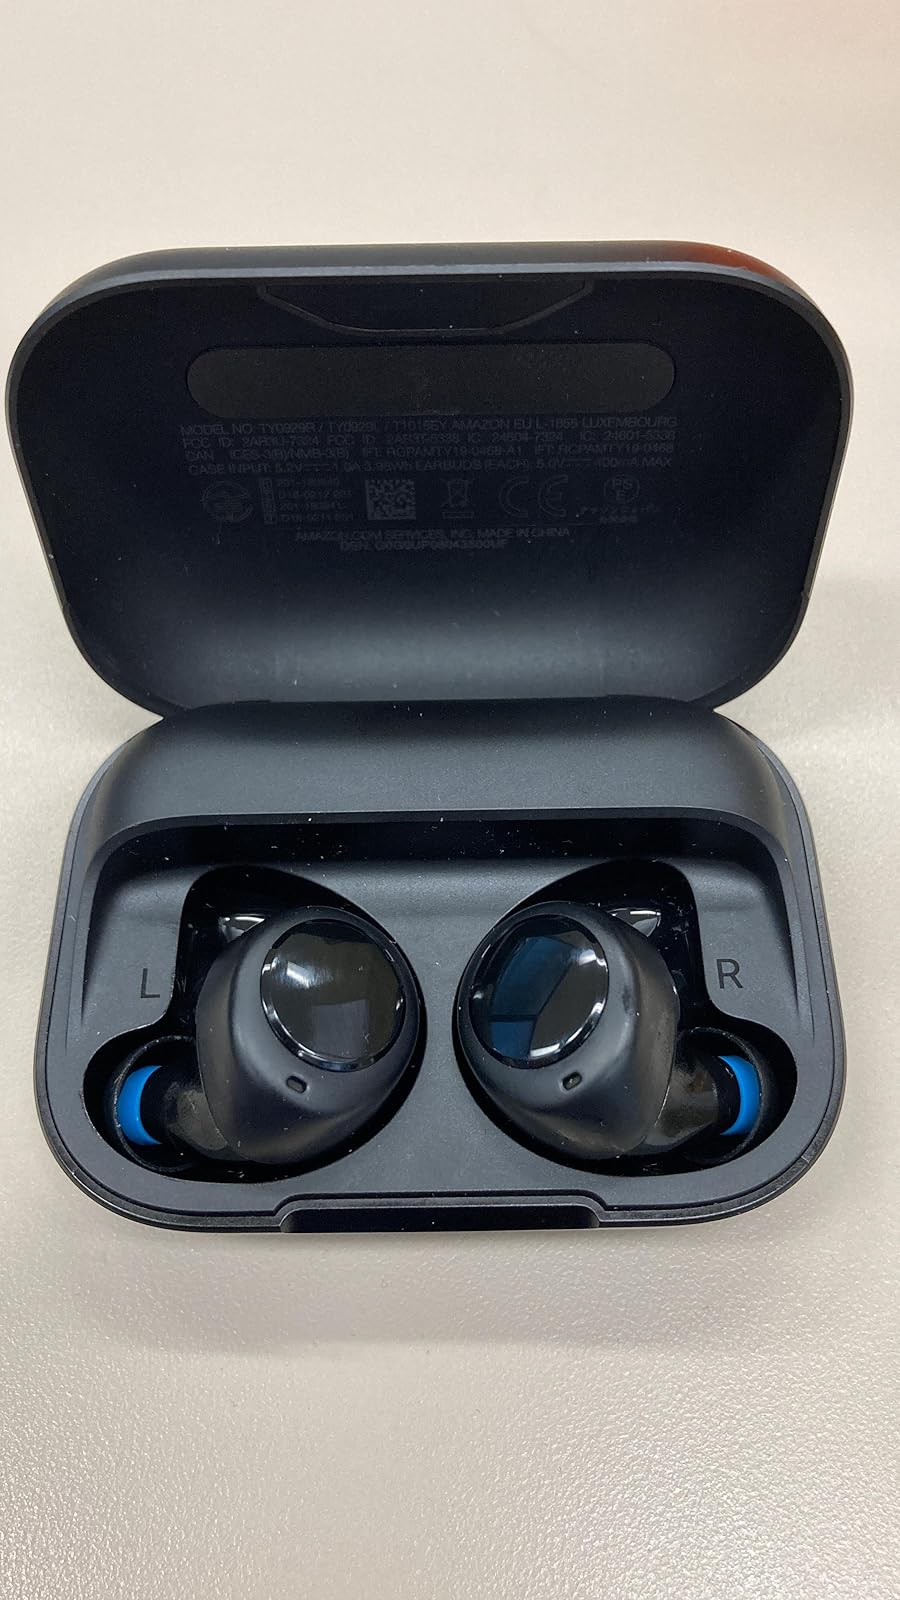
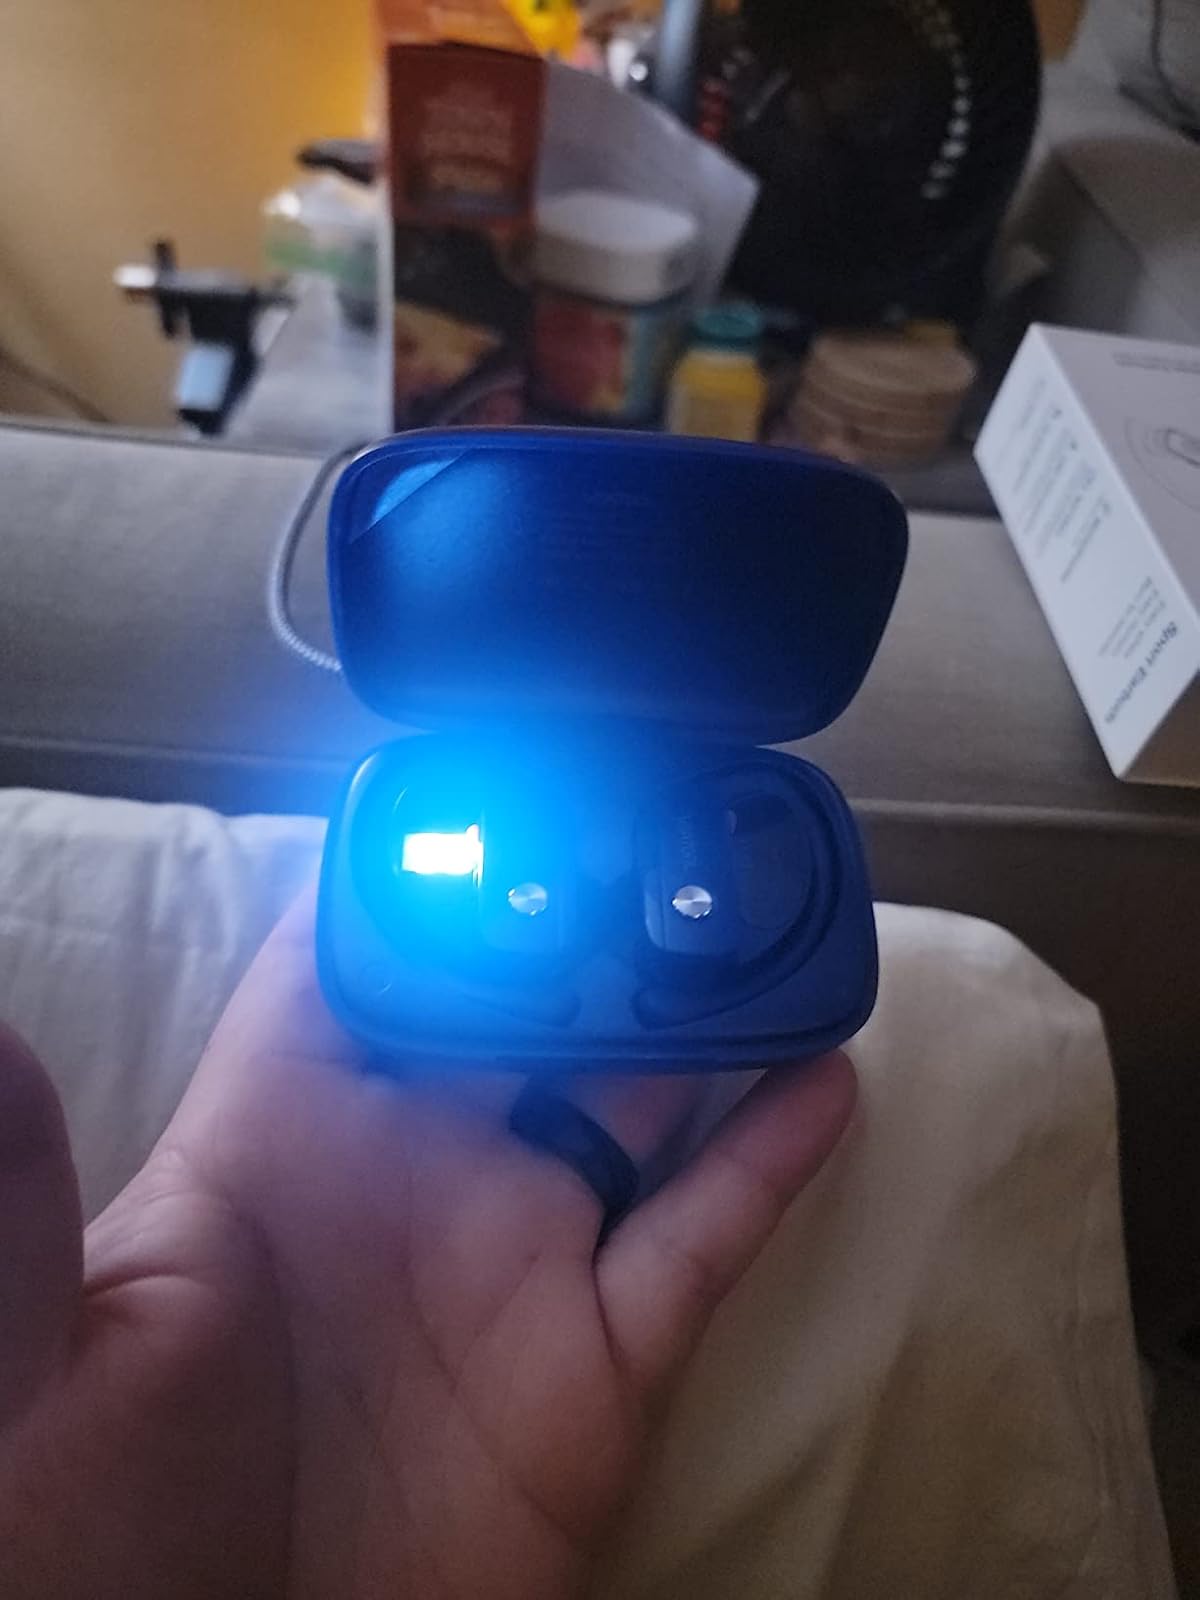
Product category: earbuds
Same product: no